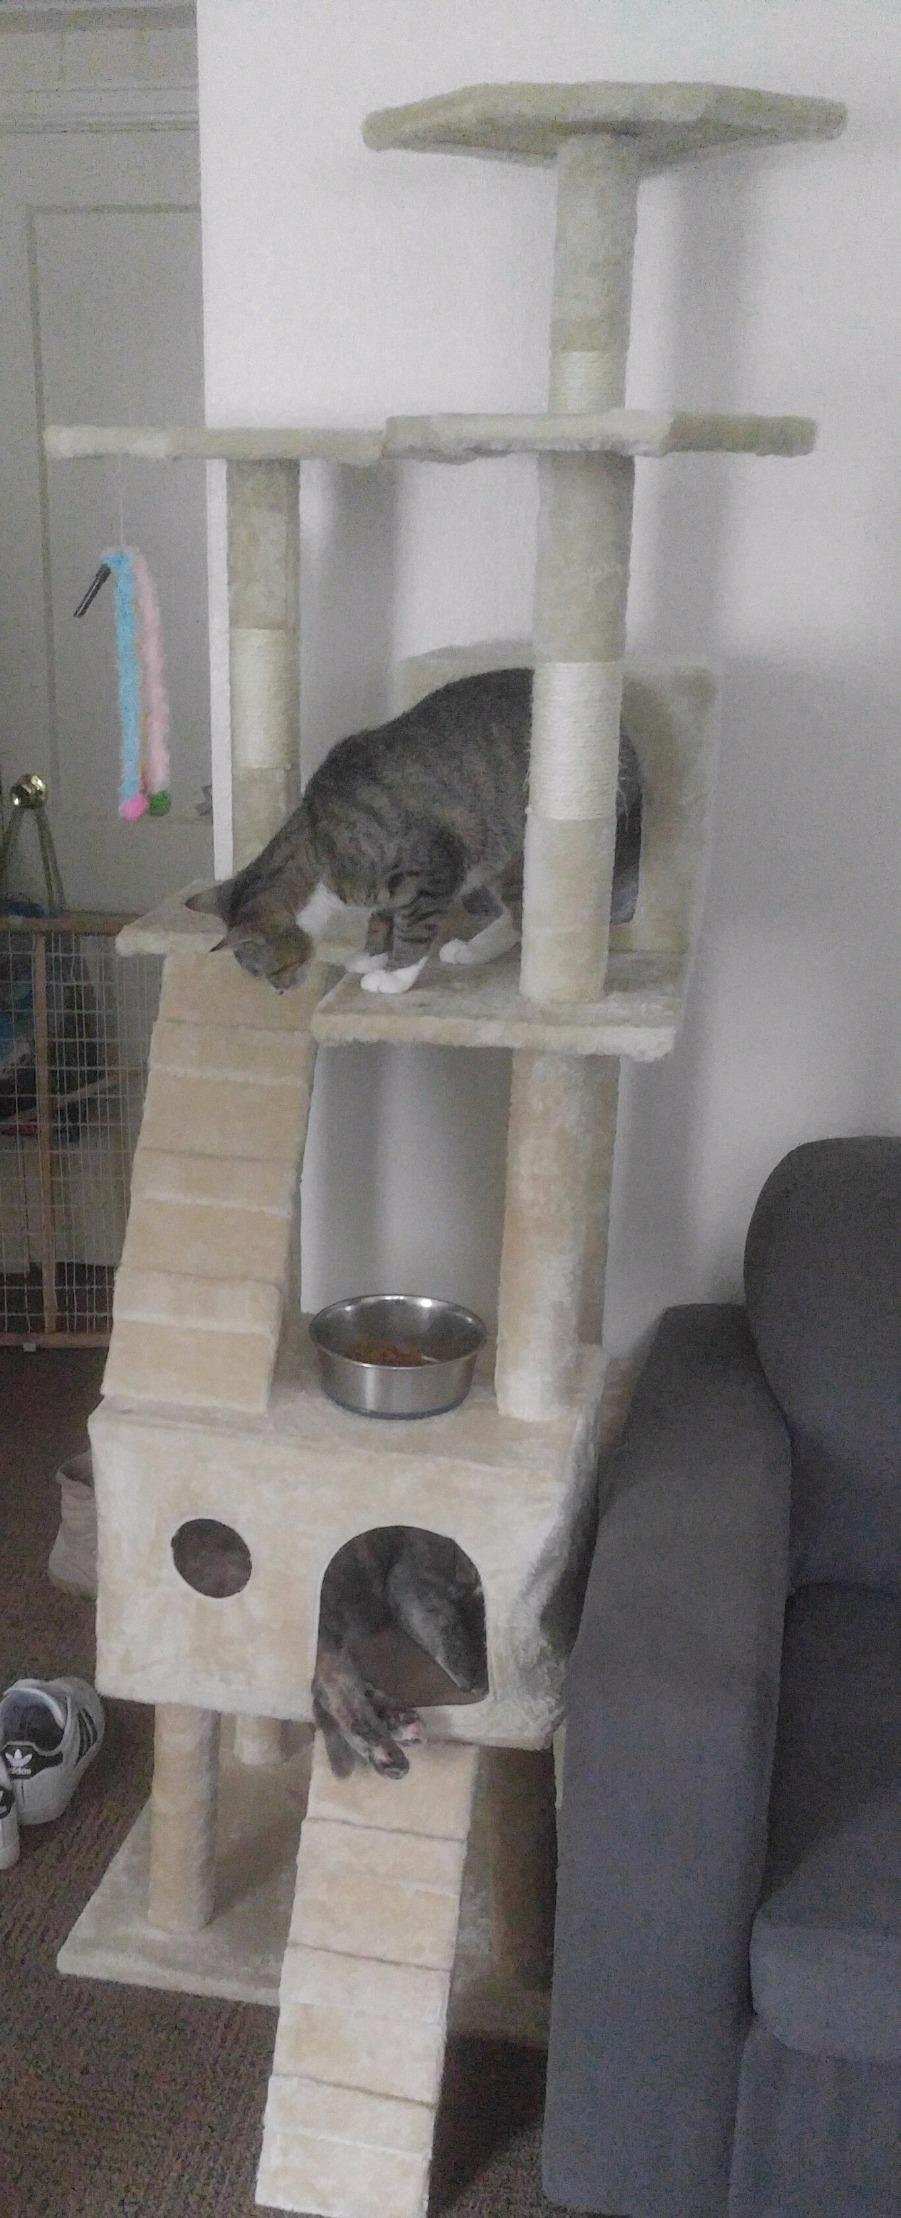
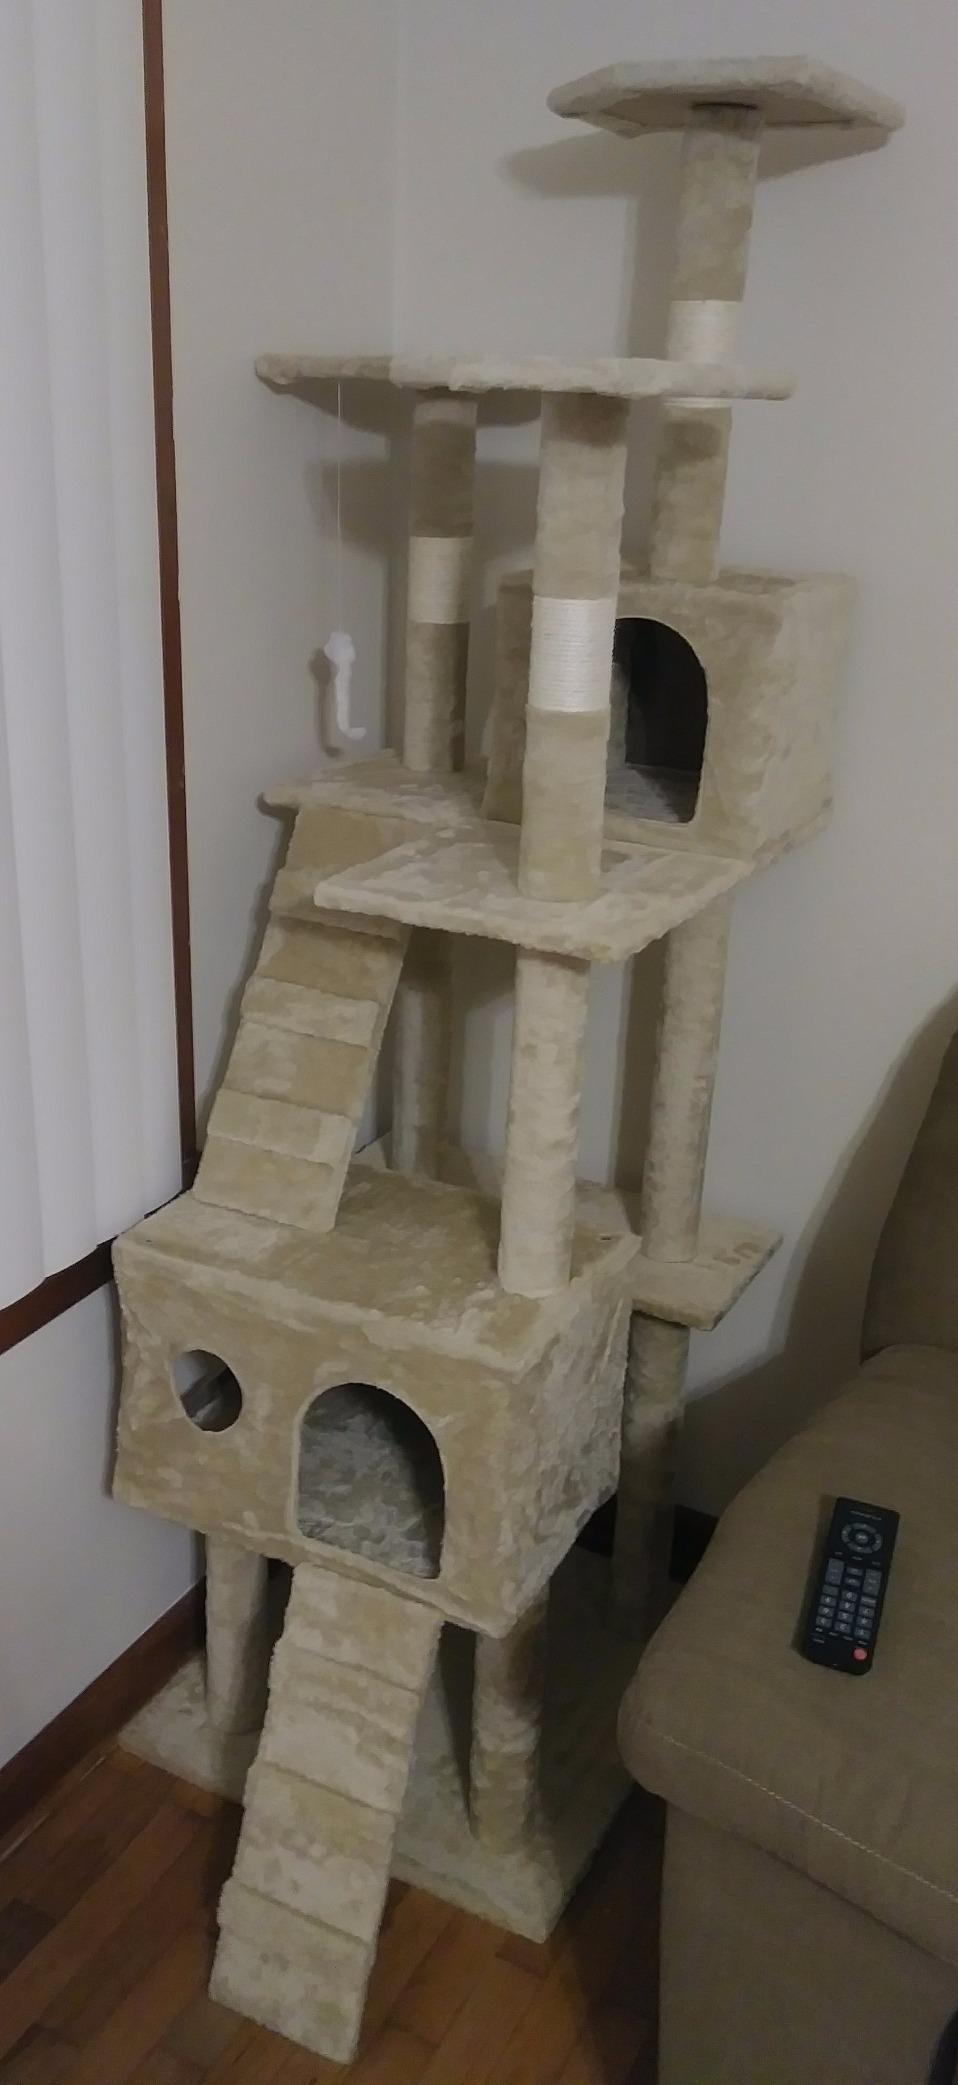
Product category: items_cat tree
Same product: yes